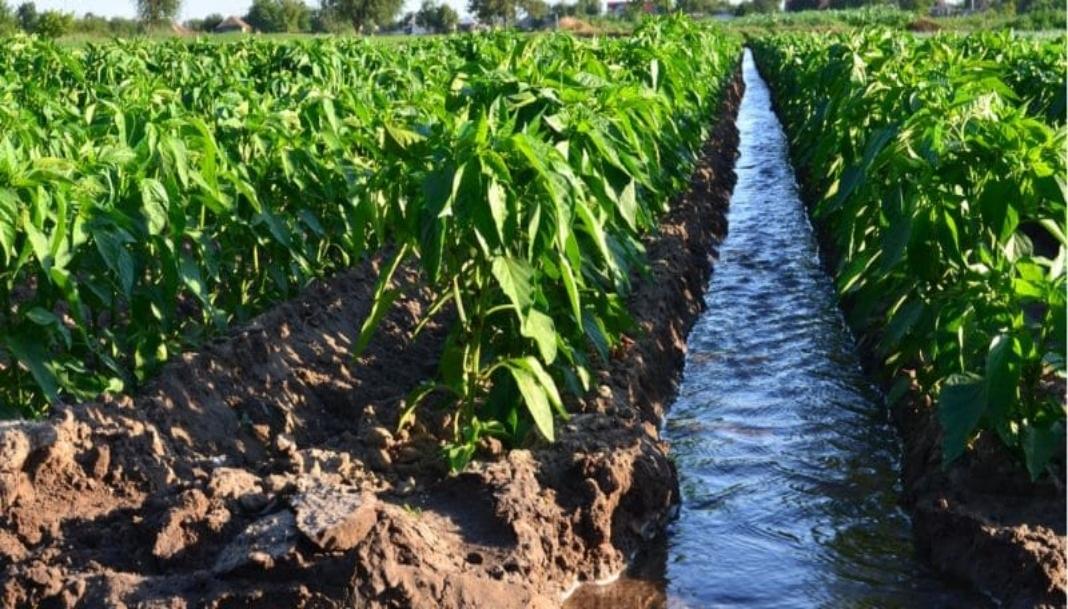
Hekta za mimea ya kijani kibichi zimepangwa kwa safu ndefu. Mfereji wa maji unapita katikati ya mashamba ukimwagilia mimea. Udongo wenye unyevunyevu unaonekana kando ya mimea ukionyesha ukuaji mzuri. Anga safi linaonekana kwa mbali likikamilisha mandhari ya kilimo.